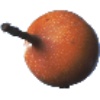
Label: granadilla